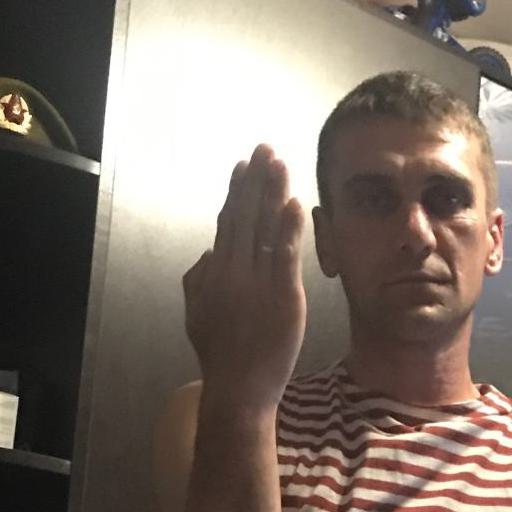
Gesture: stop_inverted